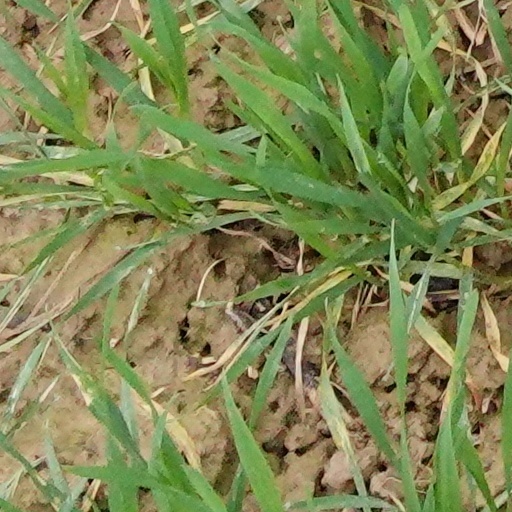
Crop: wheat